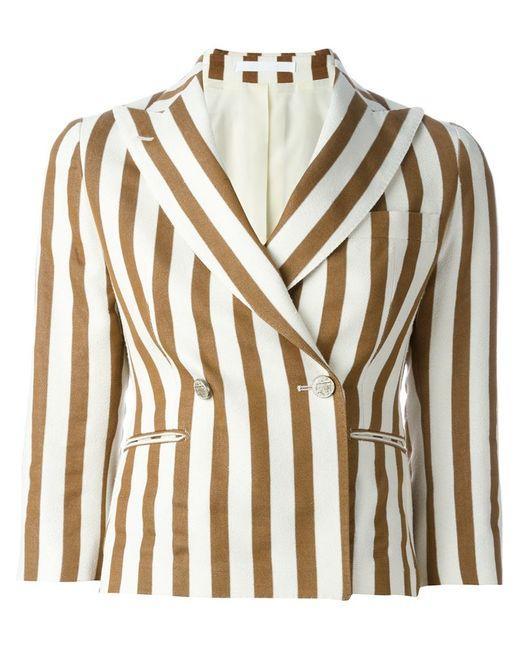
Weiß auf braunen Streifen Bürohemd lange Ärmel